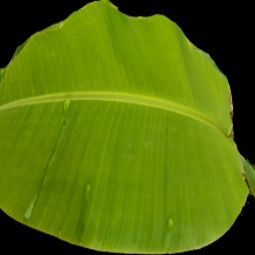
Label: Zinc